Oldsmobile V8 engine

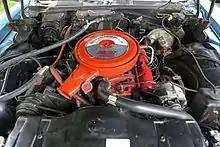
An early (1968) red-painted Rocket 455 in a Delmont 88

An Ultra High Compression Toronado Rocket version of the V8 was made for the 1966 Toronado. It had the same -diameter lifters of the first-generation Oldsmobile engines, rather than the standard , which let engineers increase the camshaft's ramp speed for more power, , without sacrificing idle or reliability. Unlike all other 425s, this version was painted slate blue metallic.